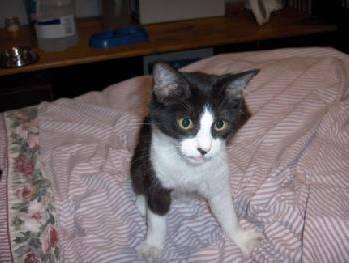
cat